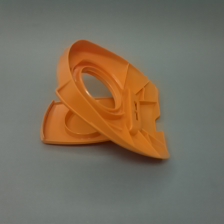
Color: red/orange/pink/fuchsia/brown
Cap type: flip-top cap